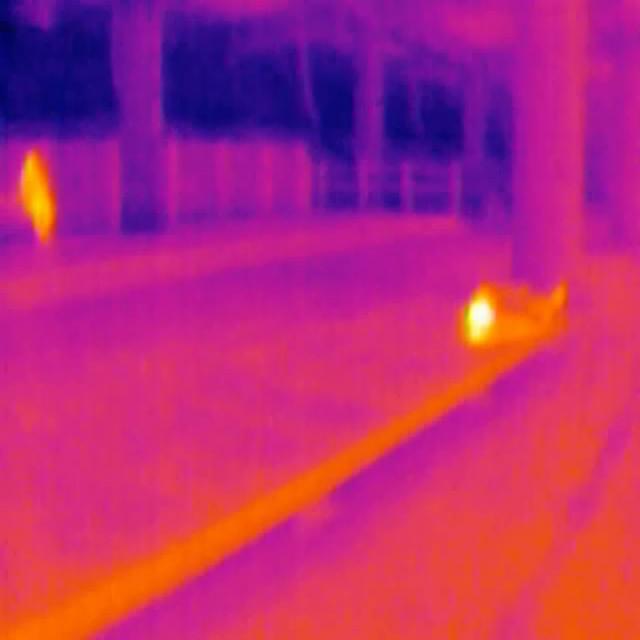
Detected objects:
label: person
label: person